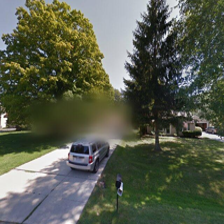
Label: streetView